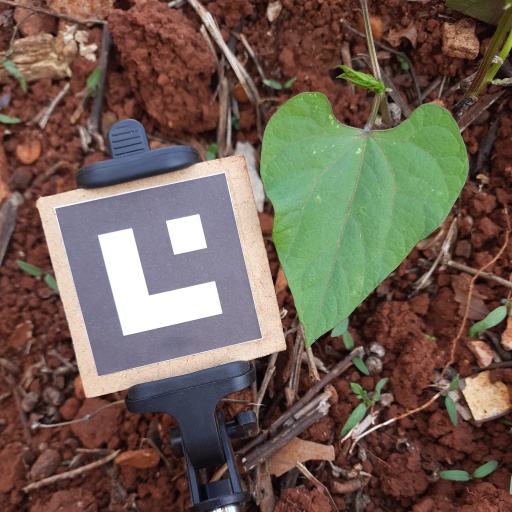
Observations: wavy surface, no eating holes, under cloudy sky